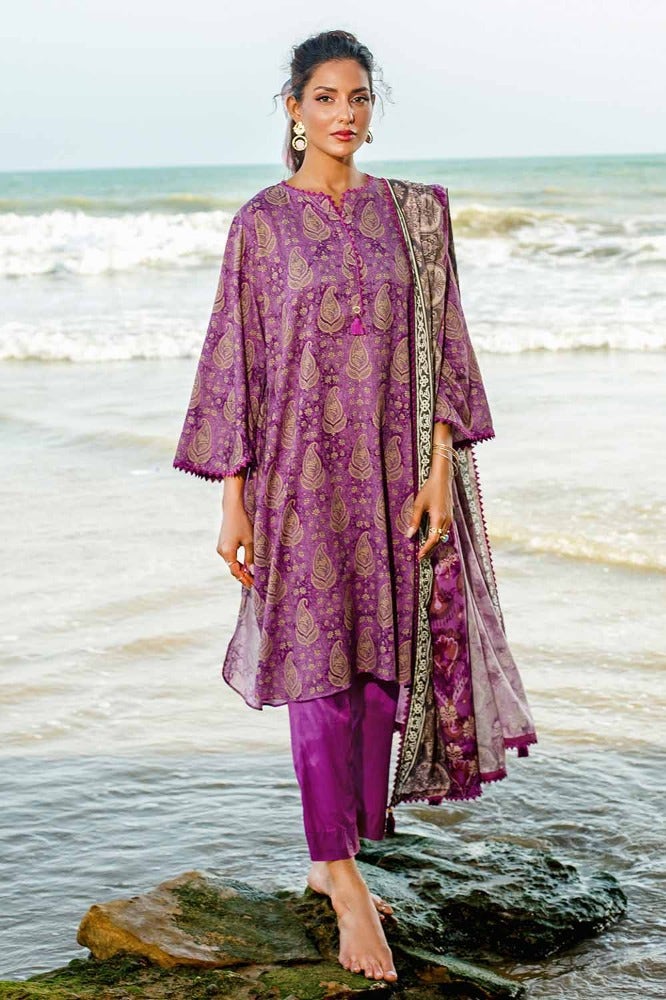
purple khanima embroidered cotton suit